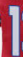
Number: 1